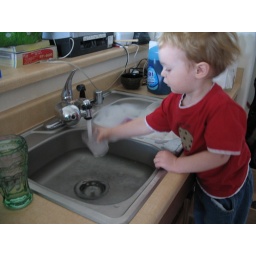
Playing with a cup in sinks full of clear water and bubbly water